History of the Philippines

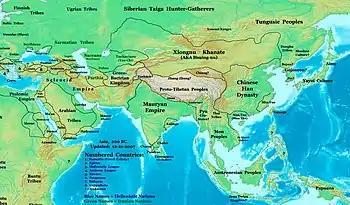
Asia in 200 BCE, showing the Sa Huỳnh culture in Mainland Southeast Asia and the Philippines in transition.

The Sa Huỳnh culture centered on present-day Vietnam, showed evidence of an extensive trade network. Sa Huỳnh beads were made from glass, carnelian, agate, olivine, zircon, gold and garnet; most of these materials were not local to the region, and were most likely imported. Han dynasty-style bronze mirrors were also found in Sa Huỳnh sites.